Denys Page

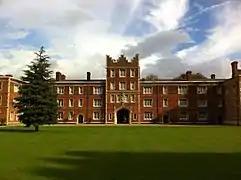
Page served as the master of Jesus College, Cambridge, (pictured) from 1959 to 1973

Similarly to his time at Oxford, Page actively participated in the running of the university. Having been elected to the council of Trinity College soon after his arrival, he was chosen to replace classicist E. M. W. Tillyard as the Master of Jesus College in 1959. He held this position until his retirement in 1973. Many contemporaries considered Page suitable for the position of vice-chancellor, but he was never elected. According to classicist Hugh Lloyd-Jones, his failure to obtain the office was a consequence of his staunch opposition to the students involved in the Garden House riot, a violent protest against the Greek military junta. Having played as a bowler while at Christ Church, Page also served as the president of Cambridge University Cricket Club from 1971 to 1973.